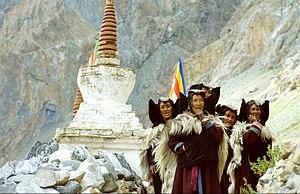
À Lingshed, circumambulation de femmes Zanskaries durant la visite du Rimpoché, Zanskar/Ladakh.
Le parikrama a plusieurs signification: « le chemin qui entoure quelque chose »; « tour, pèlerinage, circumambulation, procession», ou pradakṣiṇa: « vers la droite », « circumambulation d'un temple dans le sens des aiguilles d'une montre » est, dans l'hindouisme, une circumambulation par laquelle le fidèle manifeste sa vénération d'un temple ou d'une divinité. Les deux termes sont utilisés dans plusieurs situations de circumambulation : pour des divinités religieuses dans un temple ; autour des rivières, des collines sacrées ou des groupes de temples, et d'une manière générale autour d'un objet sacré. « Faire un parikrama » est un rituel hindou.